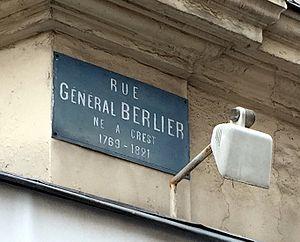
Image de la Drôme, mars 2015.
Pierre-André-Hercule Berlier, né le 10 octobre 1769 à Crest dans la Drôme et mort le 14 août 1821 à Valence, dans le même département, est un général français de la Révolution et de l’Empire.